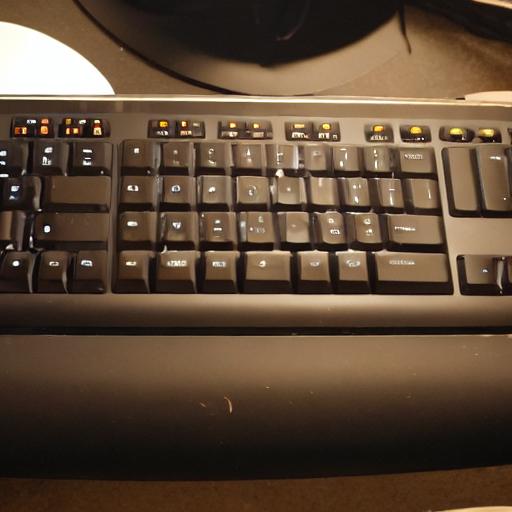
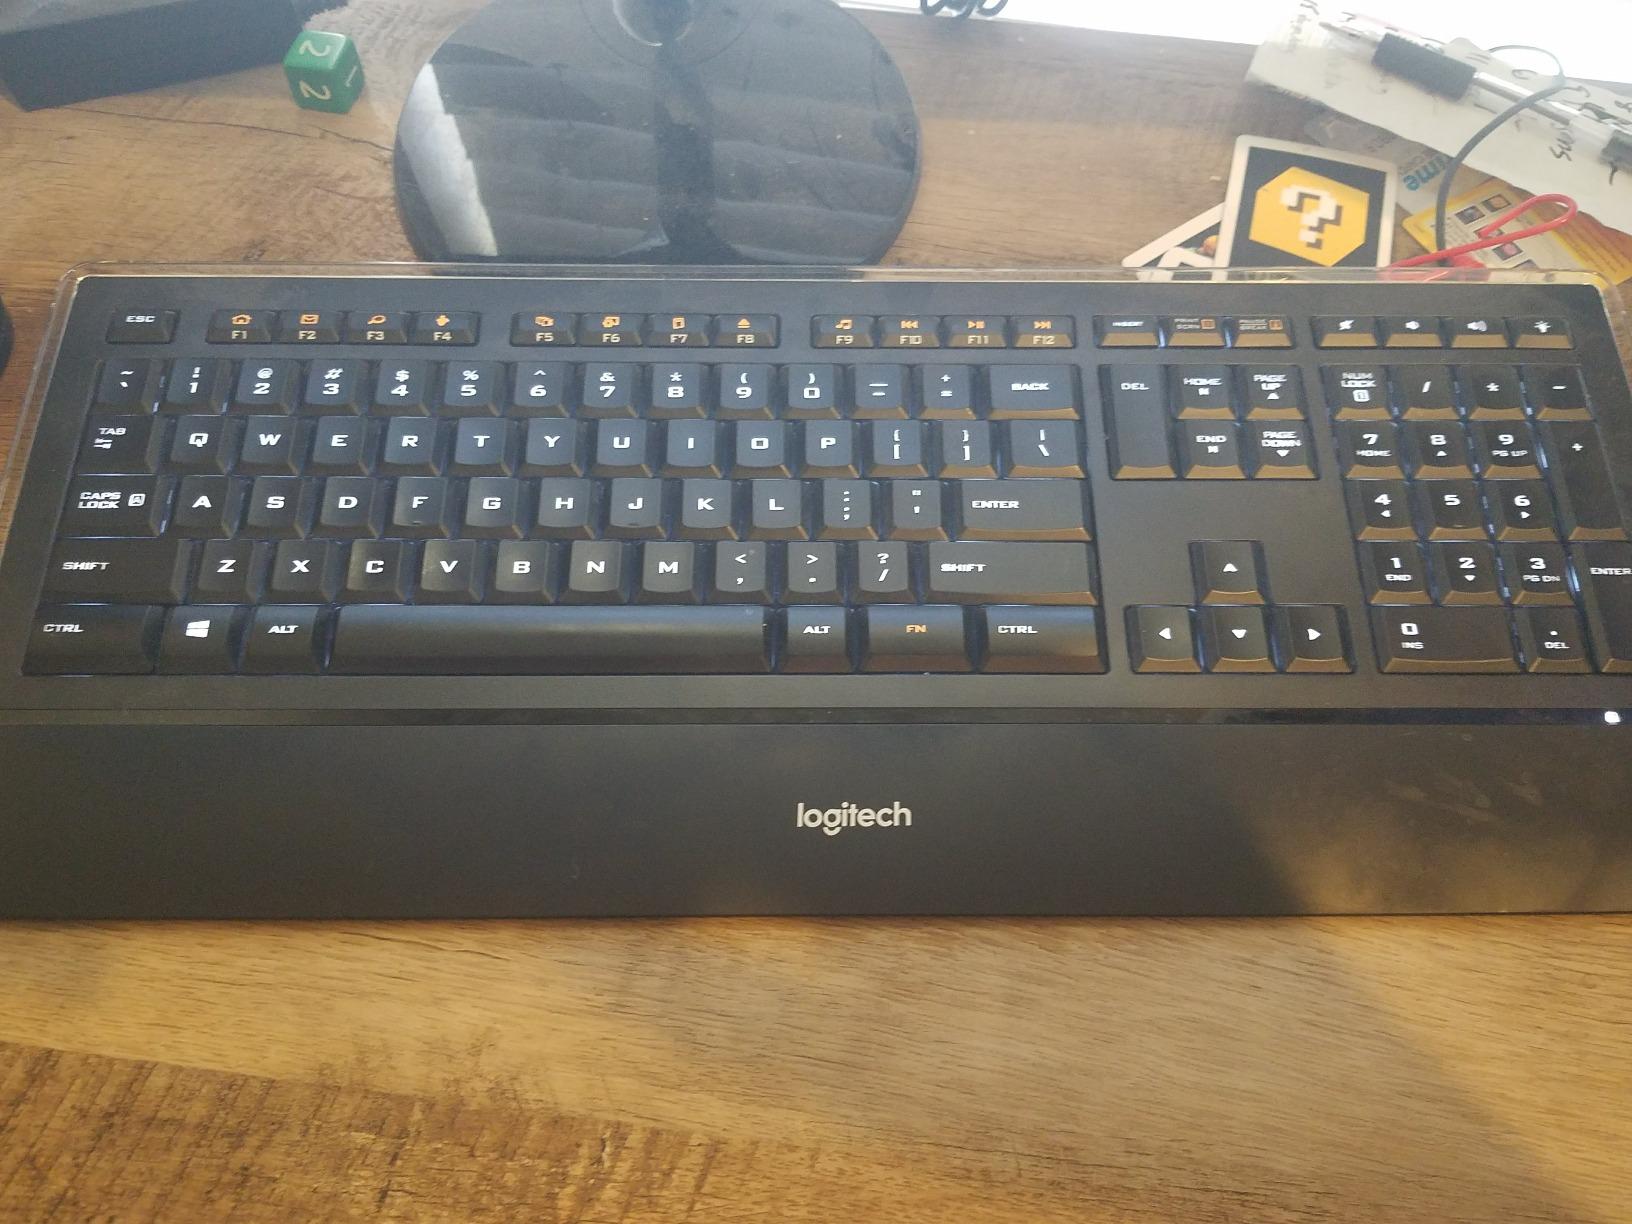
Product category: keyboard
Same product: no